Question: Please indicate a possible affordance area of hit_baseball_bat that can be used for hitting
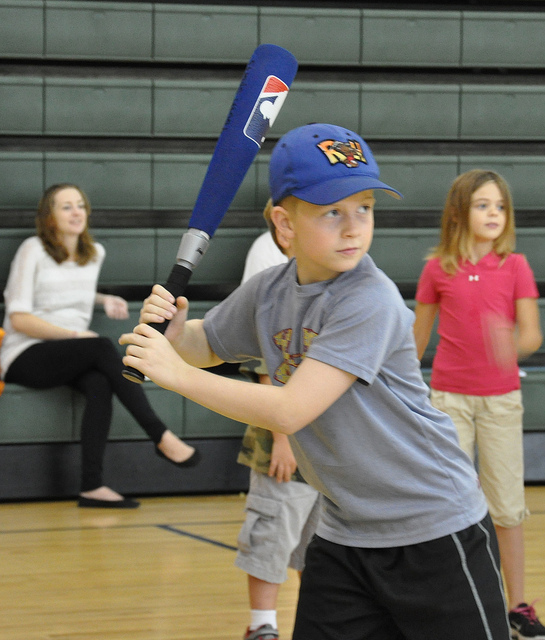
Answer: [211, 43.5, 296, 158.5]